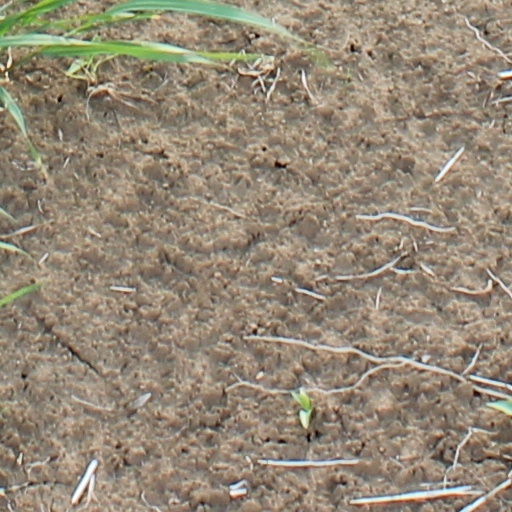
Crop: wheat